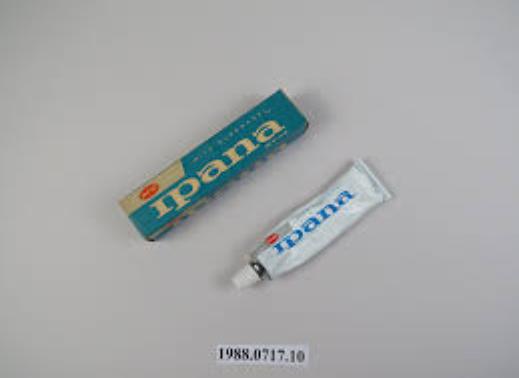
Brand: Ipana
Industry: Necessities